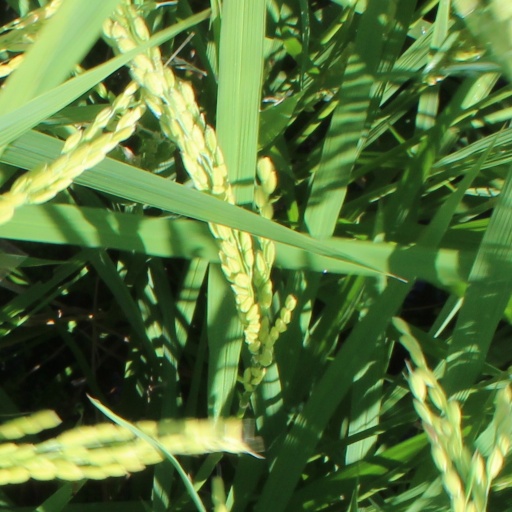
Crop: rice